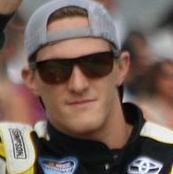
Age: 22